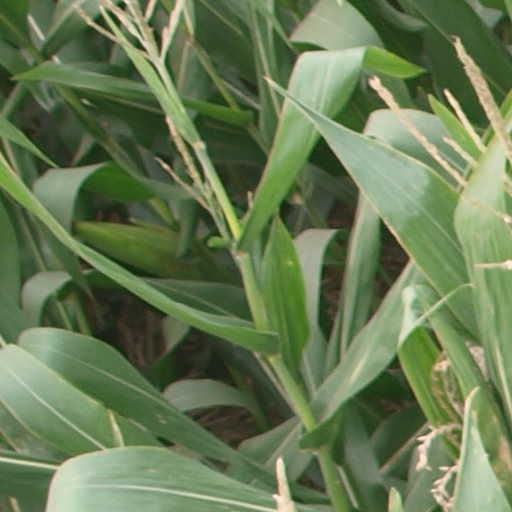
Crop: maize; corn